Military history of the Tang dynasty

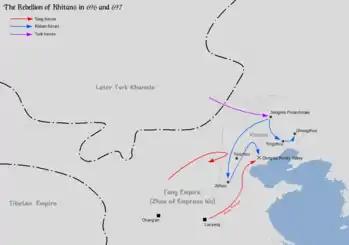
The Khitan rebellion led by Li Jinzhong, 696

In 667, the Tibetan Empire launched an attack on the Anxi Protectorate, taking 18 prefectures. In the spring of 670, Emperor Gaozong of Tang dispatched two expeditionary forces, one to Qinghai, the other to the Western Regions. The Qinghai expedition under Xue Rengui split into two columns. The column under Guo Daifeng was intercepted by a Tibetan force of 20,000 and back to abandon their supplies in order to flee to Dafei River on a plain southwest of Qinghai Lake. Xue Rengui hurried back to join Guo Daifeng but they were defeated anyway. The Tibetans annexed the former territory of the Tuyuhun, conquered Qiuci, sacked Shule and attacked Gumo.